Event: Nepal Earthquake
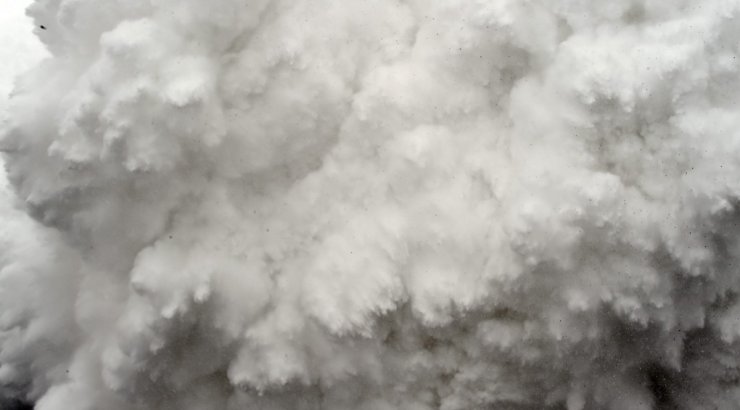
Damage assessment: no_damage